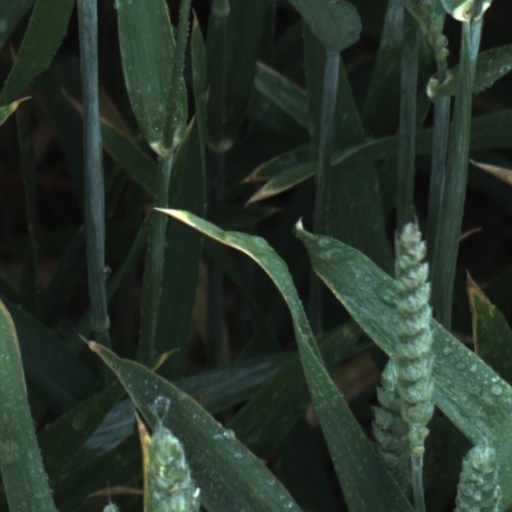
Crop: wheat